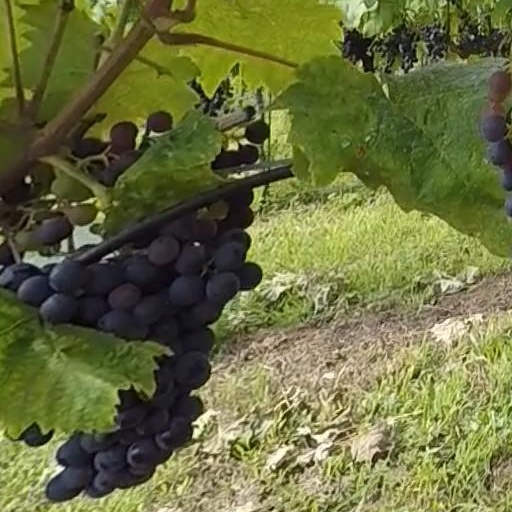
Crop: grape